Fred Frankhouse

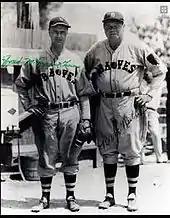
Fred Frankhouse and Babe Ruth

Boston magnate, Bob Quinn, along with Casey Stengel, negotiated with the Brooklyn Dodgers to re-acquire Frankhouse, now 35. In spite of the veteran pitcher's age, Quinn and Stengel were convinced that "he needs the wafts of [our] invigorating northeast breezes to do his best …" On December 13, 1938, in a trade for Joe Stripp, Frankhouse returned to Boston, now known as the Boston Bees, for his final year in professional baseball. In his last year as a Major League Baseball pitcher, on May 17, 1939, Frankhouse beans Harry Craft of the Reds. In another incident during the series against the Reds, National League president Fred Frick warned Frankhouse that he would be suspended for ten games should he be found attempting to use an illegal "spitter" again. Frankhouse was released by the Boston Bees on January 23, 1940.